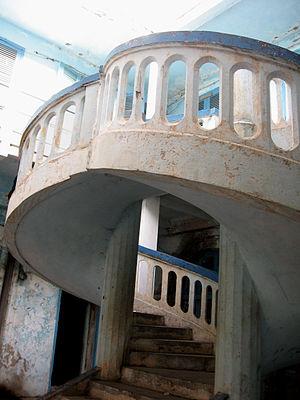
Coup de torchon est un film français réalisé par Bertrand Tavernier, sorti en 1981.